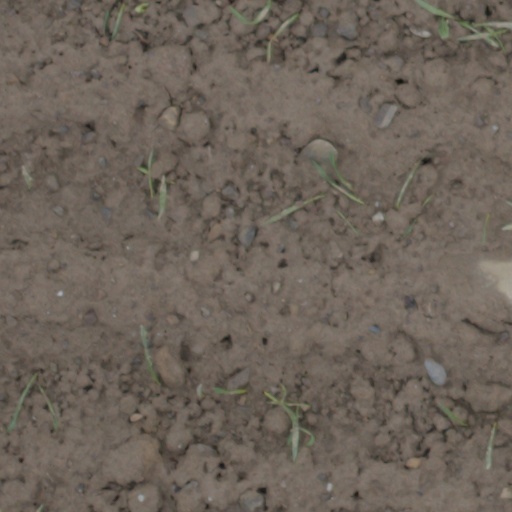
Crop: wheat